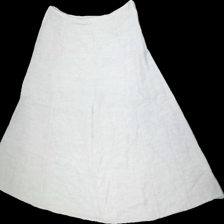
View: front
Type: Skirt
Category: Ladies
Brand: Not in the list
Brand text on label: SINCLAIR
Colors: Beige
Material: 100%linen
Cut: Loose, Long
Size: 42
Season: Spring
Price range: 50-100
Recommended usage: Export